Redaction (editorial synthesis)

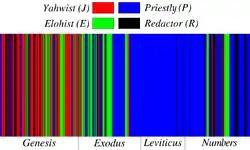
Friedman's distribution of materials by source of the first four books of the Hebrew Bible, including a redactor (black), according to the documentary hypothesis.

On occasion, the persons performing the redaction (the redactors) add brief elements of their own. The reasons for doing so are varied and can include the addition of elements to adjust the underlying conclusions of the text to suit the redactor's opinion, adding bridging elements to integrate disparate stories, or to add a frame story, such as the tale of Scheherazade which frames the collection of folk tales in "The Book of One Thousand and One Nights".